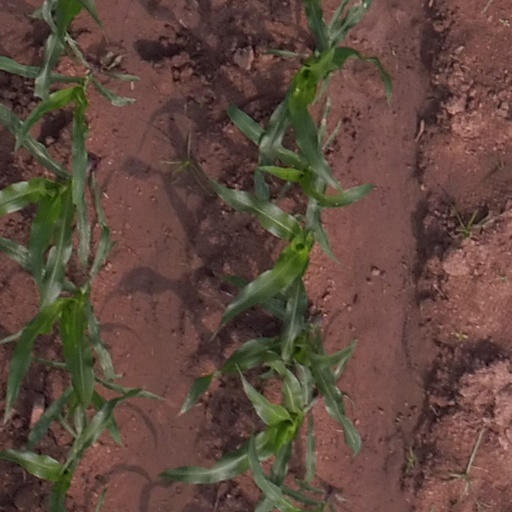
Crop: maize; corn